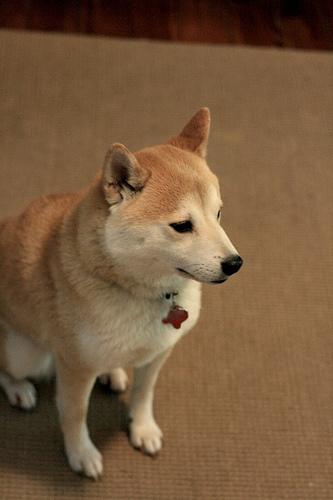
Breed: shiba inu